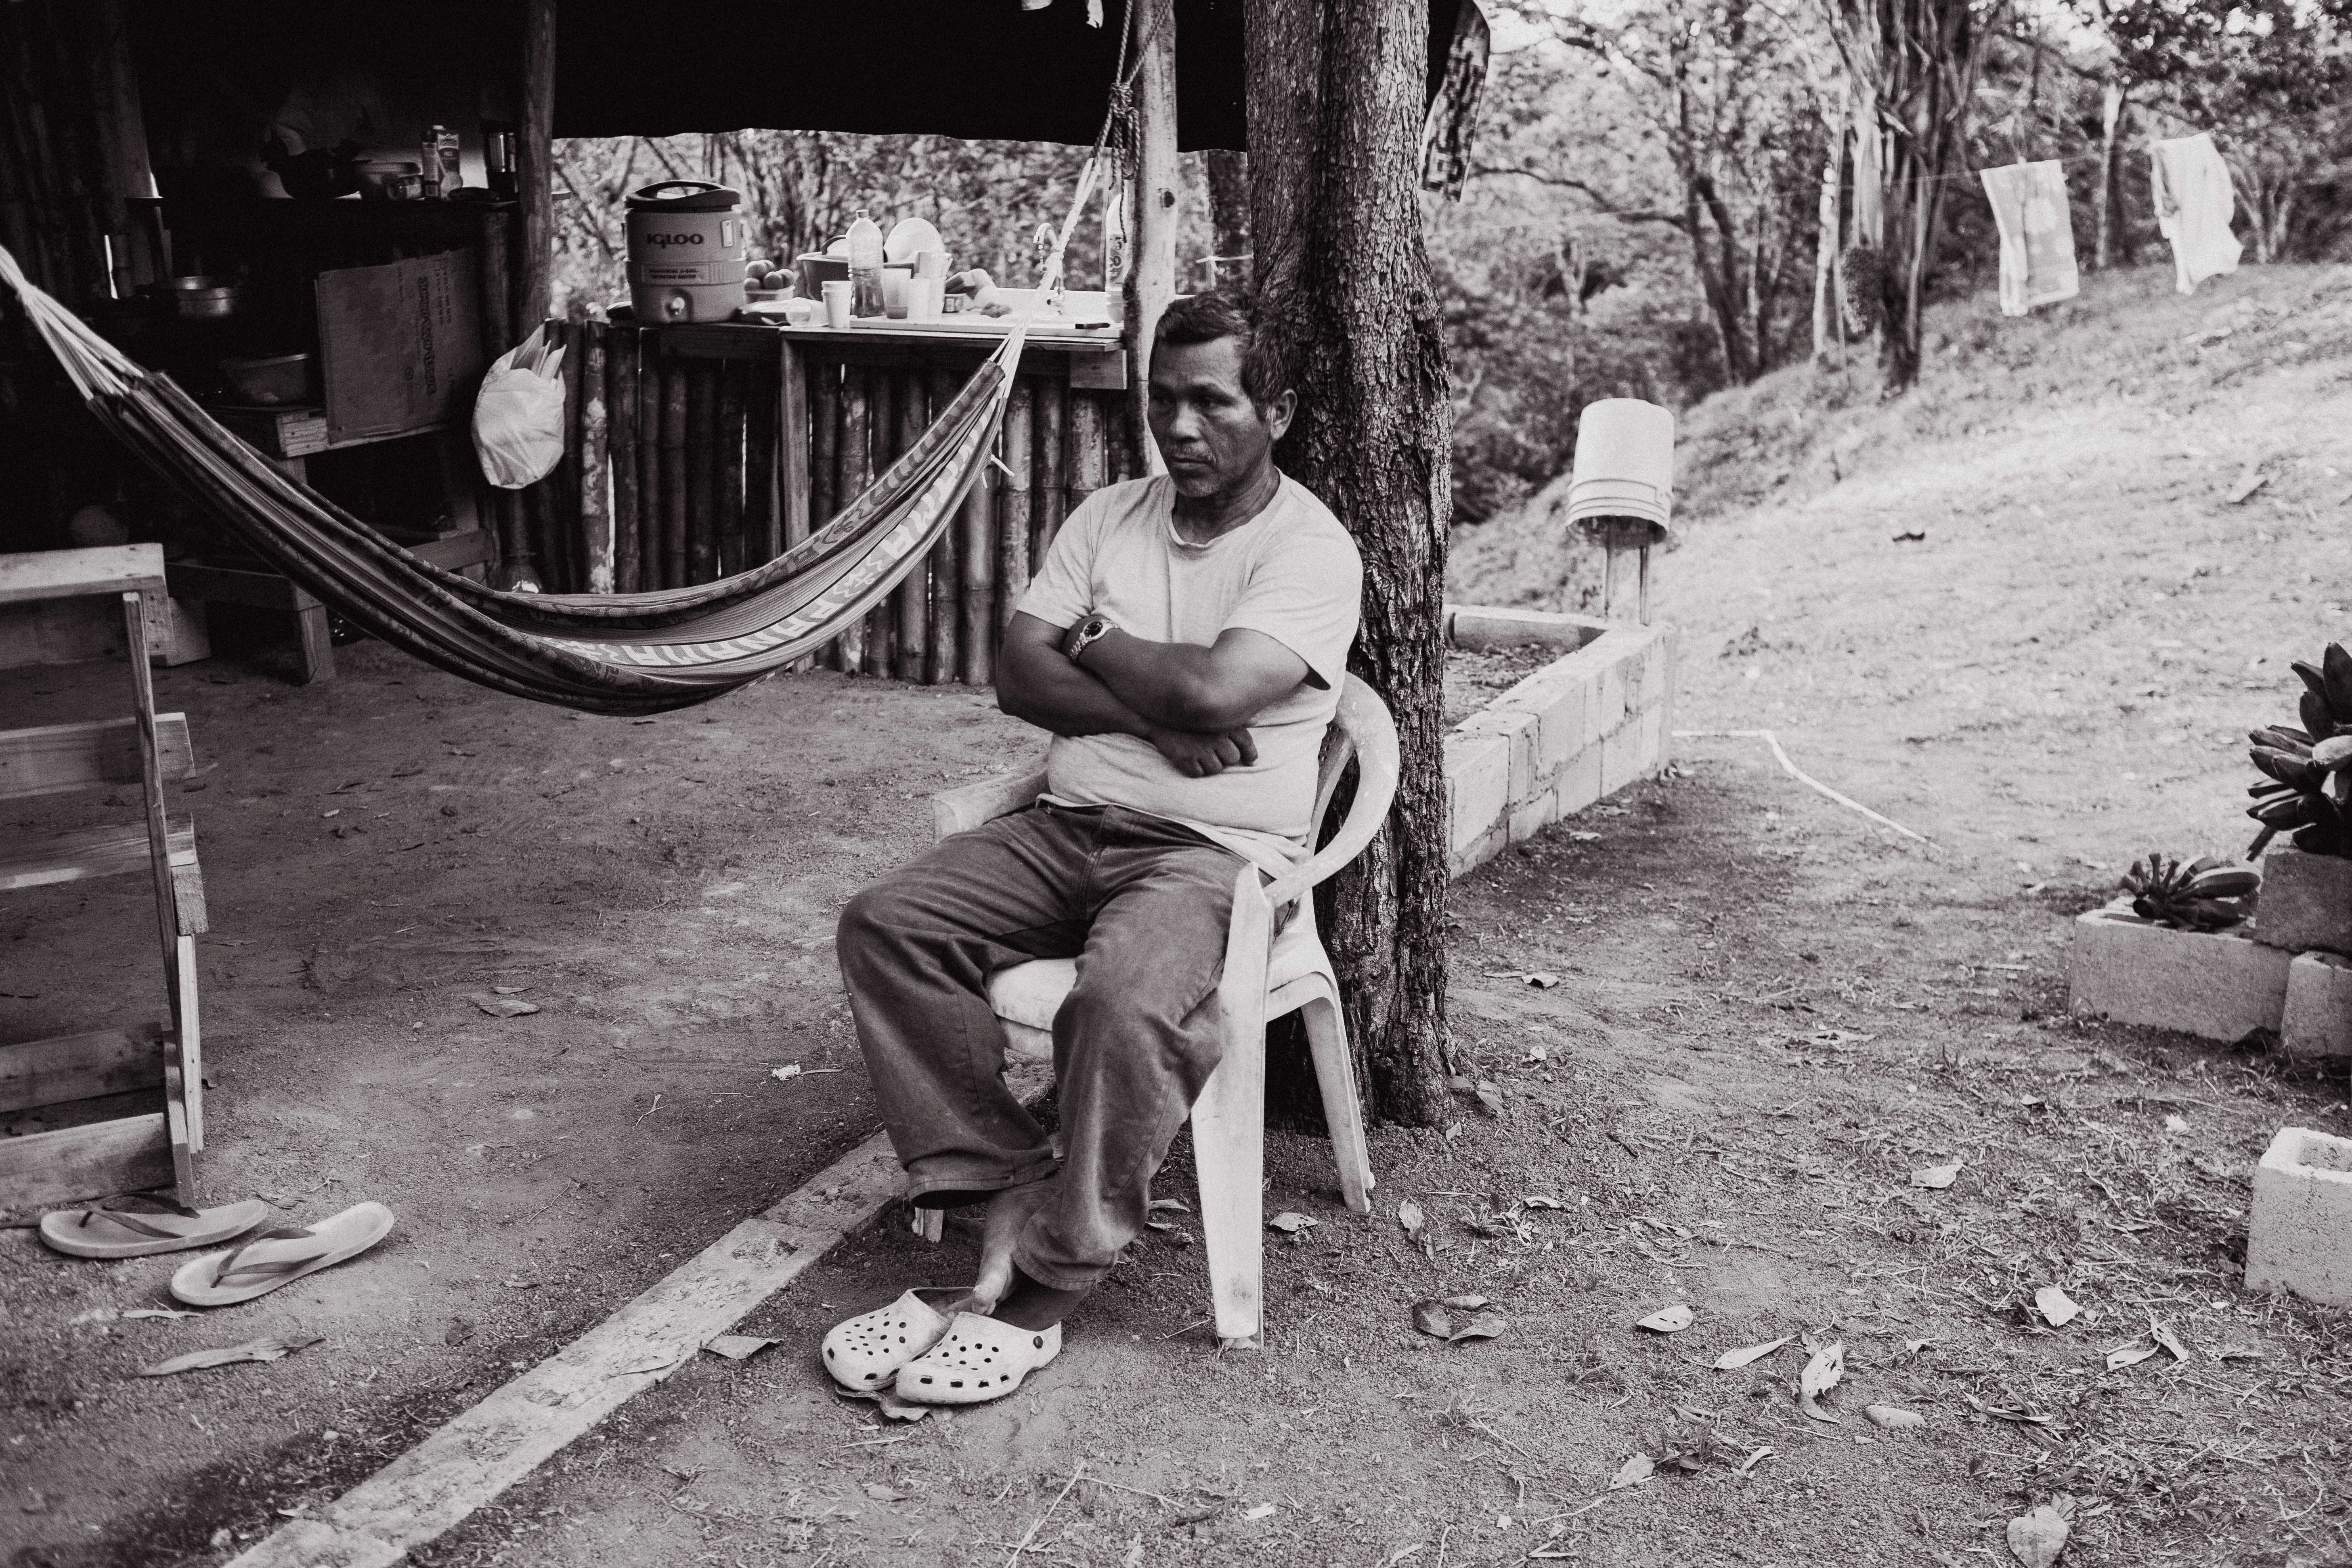
photograph, snapshot, black and white, monochrome, sitting, monochrome photography, tree, photography, adaptation, style